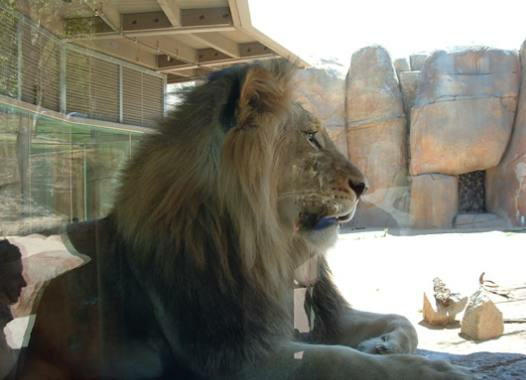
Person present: No